Seeing New York

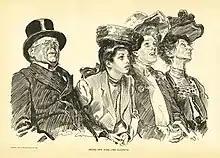
Well-dressed tourists look up while on a sightseeing tour of New York City in 1905

Tours in open-topped buses left from the Flatiron Building (then the Fuller Building), where the windows were painted to advertise "coaches, automobiles, and yachts". The men wore suits, the women wore gloves and elaborate, often feathered hats. They visited "the historic section, in its Dutch, British and American periods; the Bowery, Chinatown, Brooklyn, Castle Garden, Central Park, the Grand Boulevards, the historic Hudson River, Columbia University, General Grant's tomb, [and] statues of Christopher Columbus and William Shakespeare." By 1913, manager J. H. Mulligan and local manager R. H. Green were operating eight vehicles. In 1904, "The Evening World" described the tours: